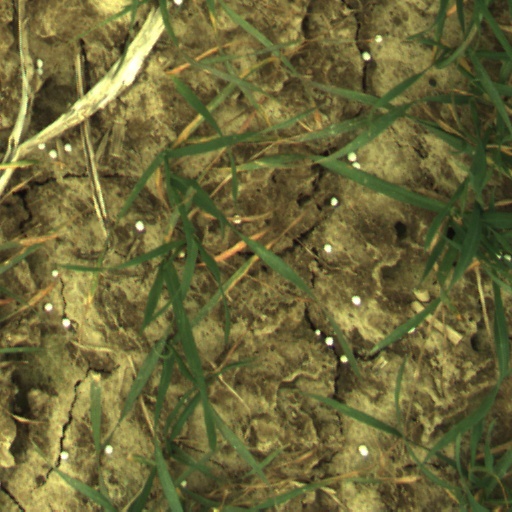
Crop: wheat